Operation Autumn

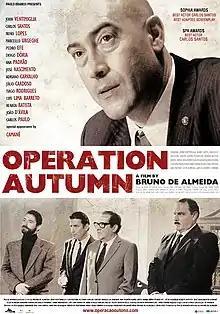
Film poster

Operation Autumn is a 2012 film directed by Bruno de Almeida and starring John Ventimiglia and Carlos Santos. A political thriller about the operation that lead to the brutal assassination of General Humberto Delgado, killed by the Portuguese police in 1965, during the Estado Novo regime. It was released on 22 November 2012.